Marie Poledňáková

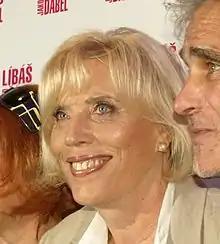
Poledňáková in 2012

Marie Poledňáková (7 September 1941 – 8 November 2022) was a Czech film director, screenwriter, writer, and media entrepreneur. She graduated from the Academy of Performing Arts in Prague in 1970.